Guangqumen Wai station

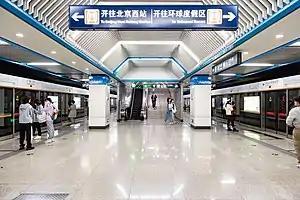
Platform

Guangqumen Wai Station is a station on Line 7 of the Beijing Subway. It was opened on December 28, 2014 as a part of the stretch between and and is located between to the west and to the east,